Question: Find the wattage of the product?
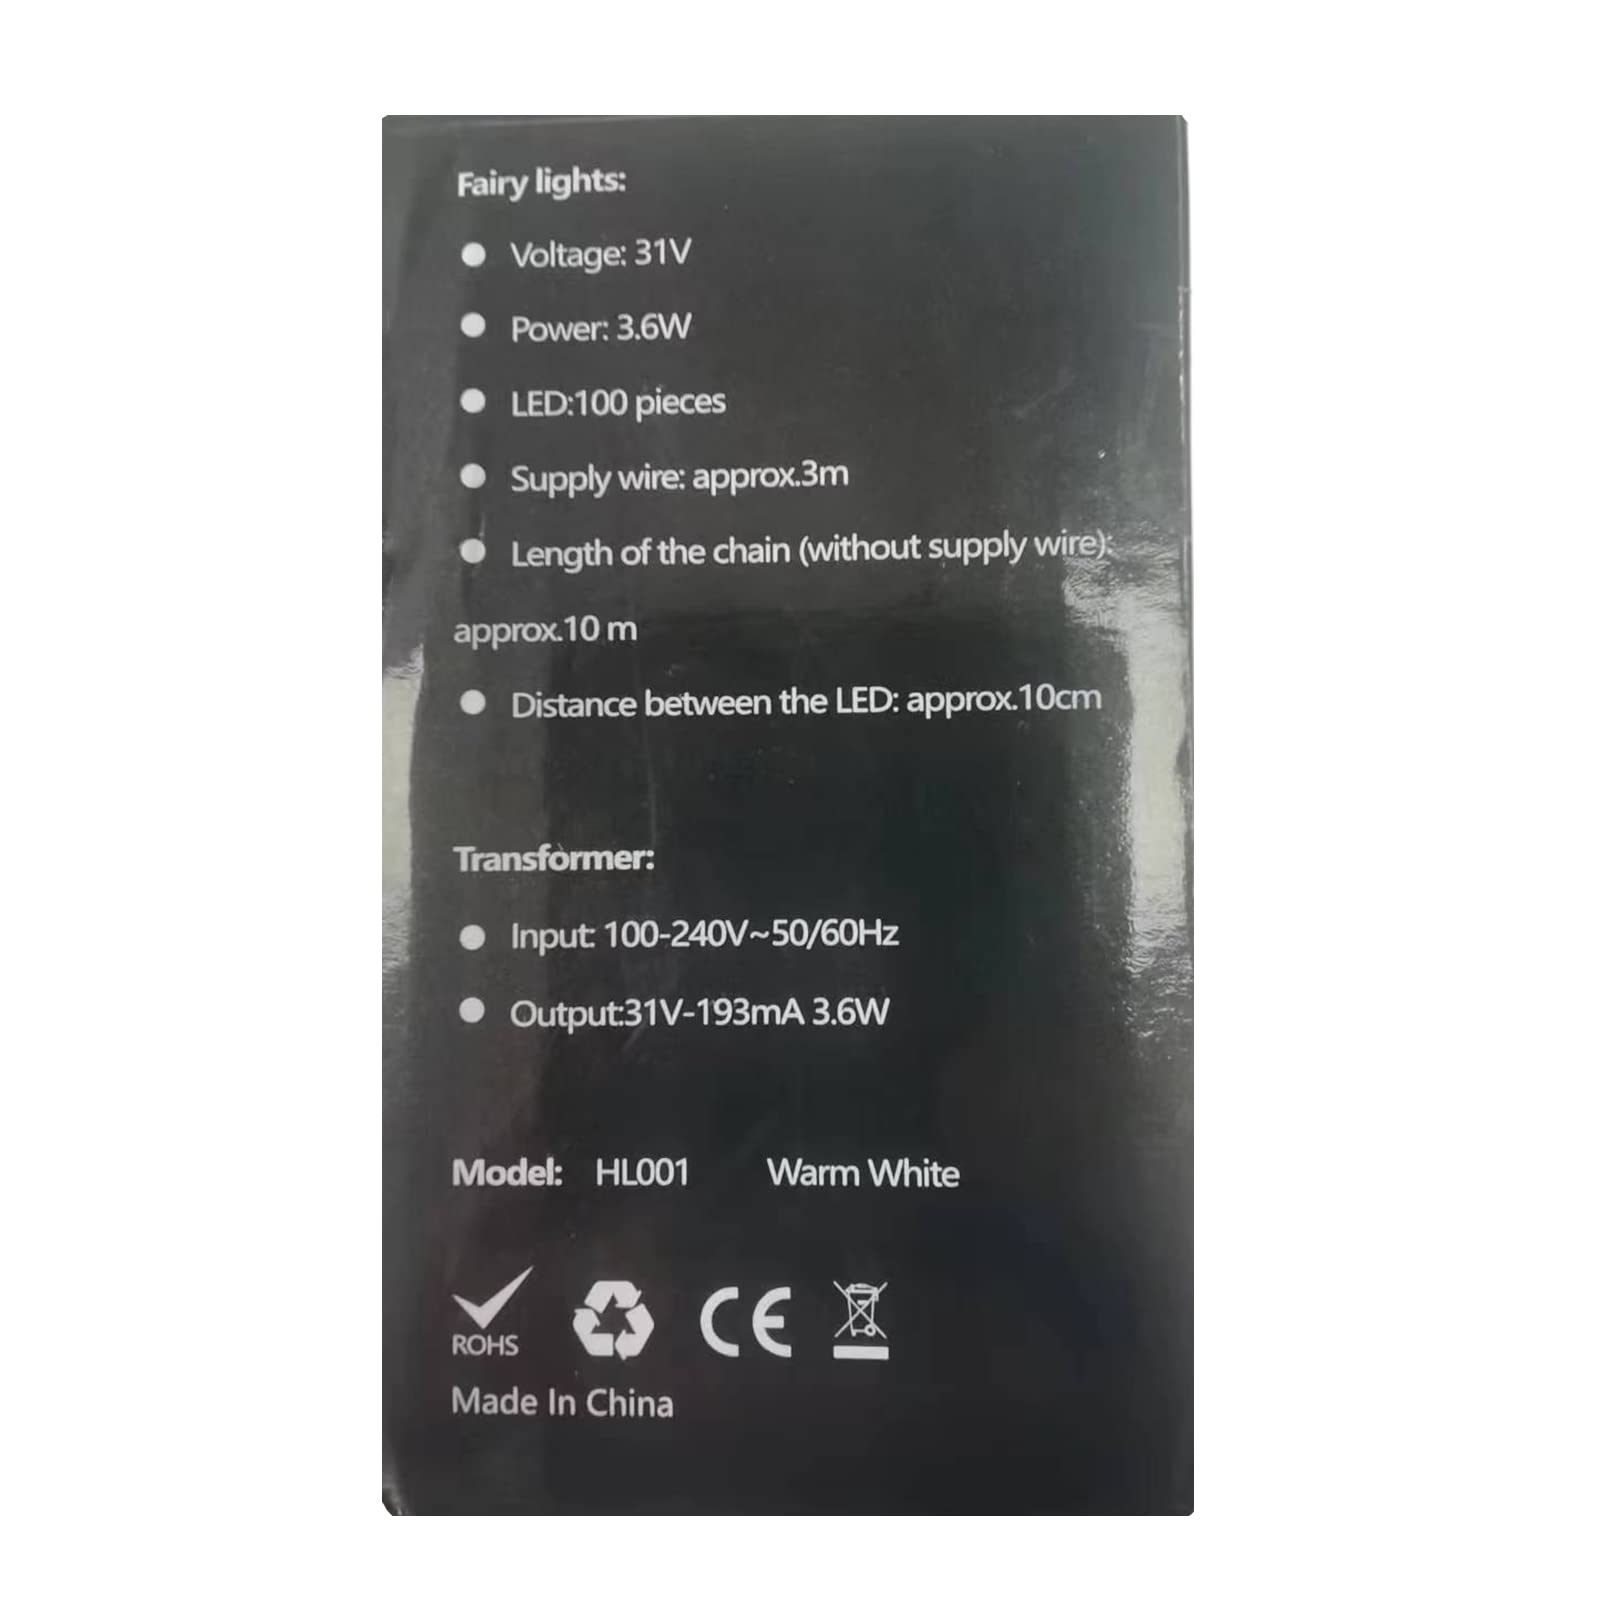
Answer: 3.6 watt